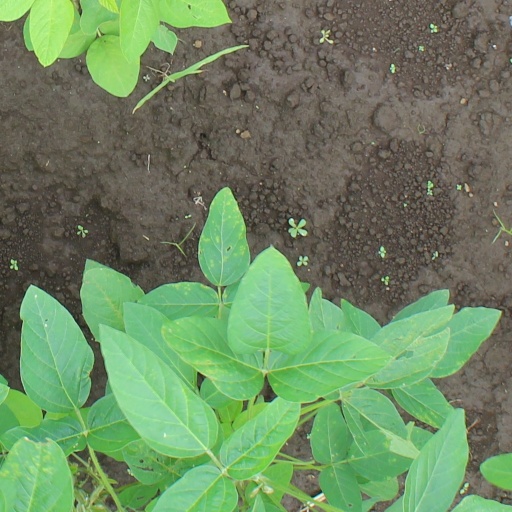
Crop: soybean